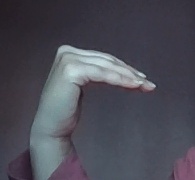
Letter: haa